Gallery forest

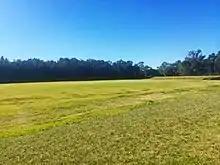
A gallery forest composed of she-oaks, along Prospect Creek in Western Sydney.

The riparian zones in which they grow offer greater protection from fire which would kill tree seedlings. In addition, the alluvial soils of the gallery habitat are often of higher fertility and have better drainage than the soils of the surrounding landscape with a more reliable water supply at depth. As a result, the boundary between gallery forest and the surrounding woodland or grassland is usually abrupt, with the ecotone being only a few metres wide.